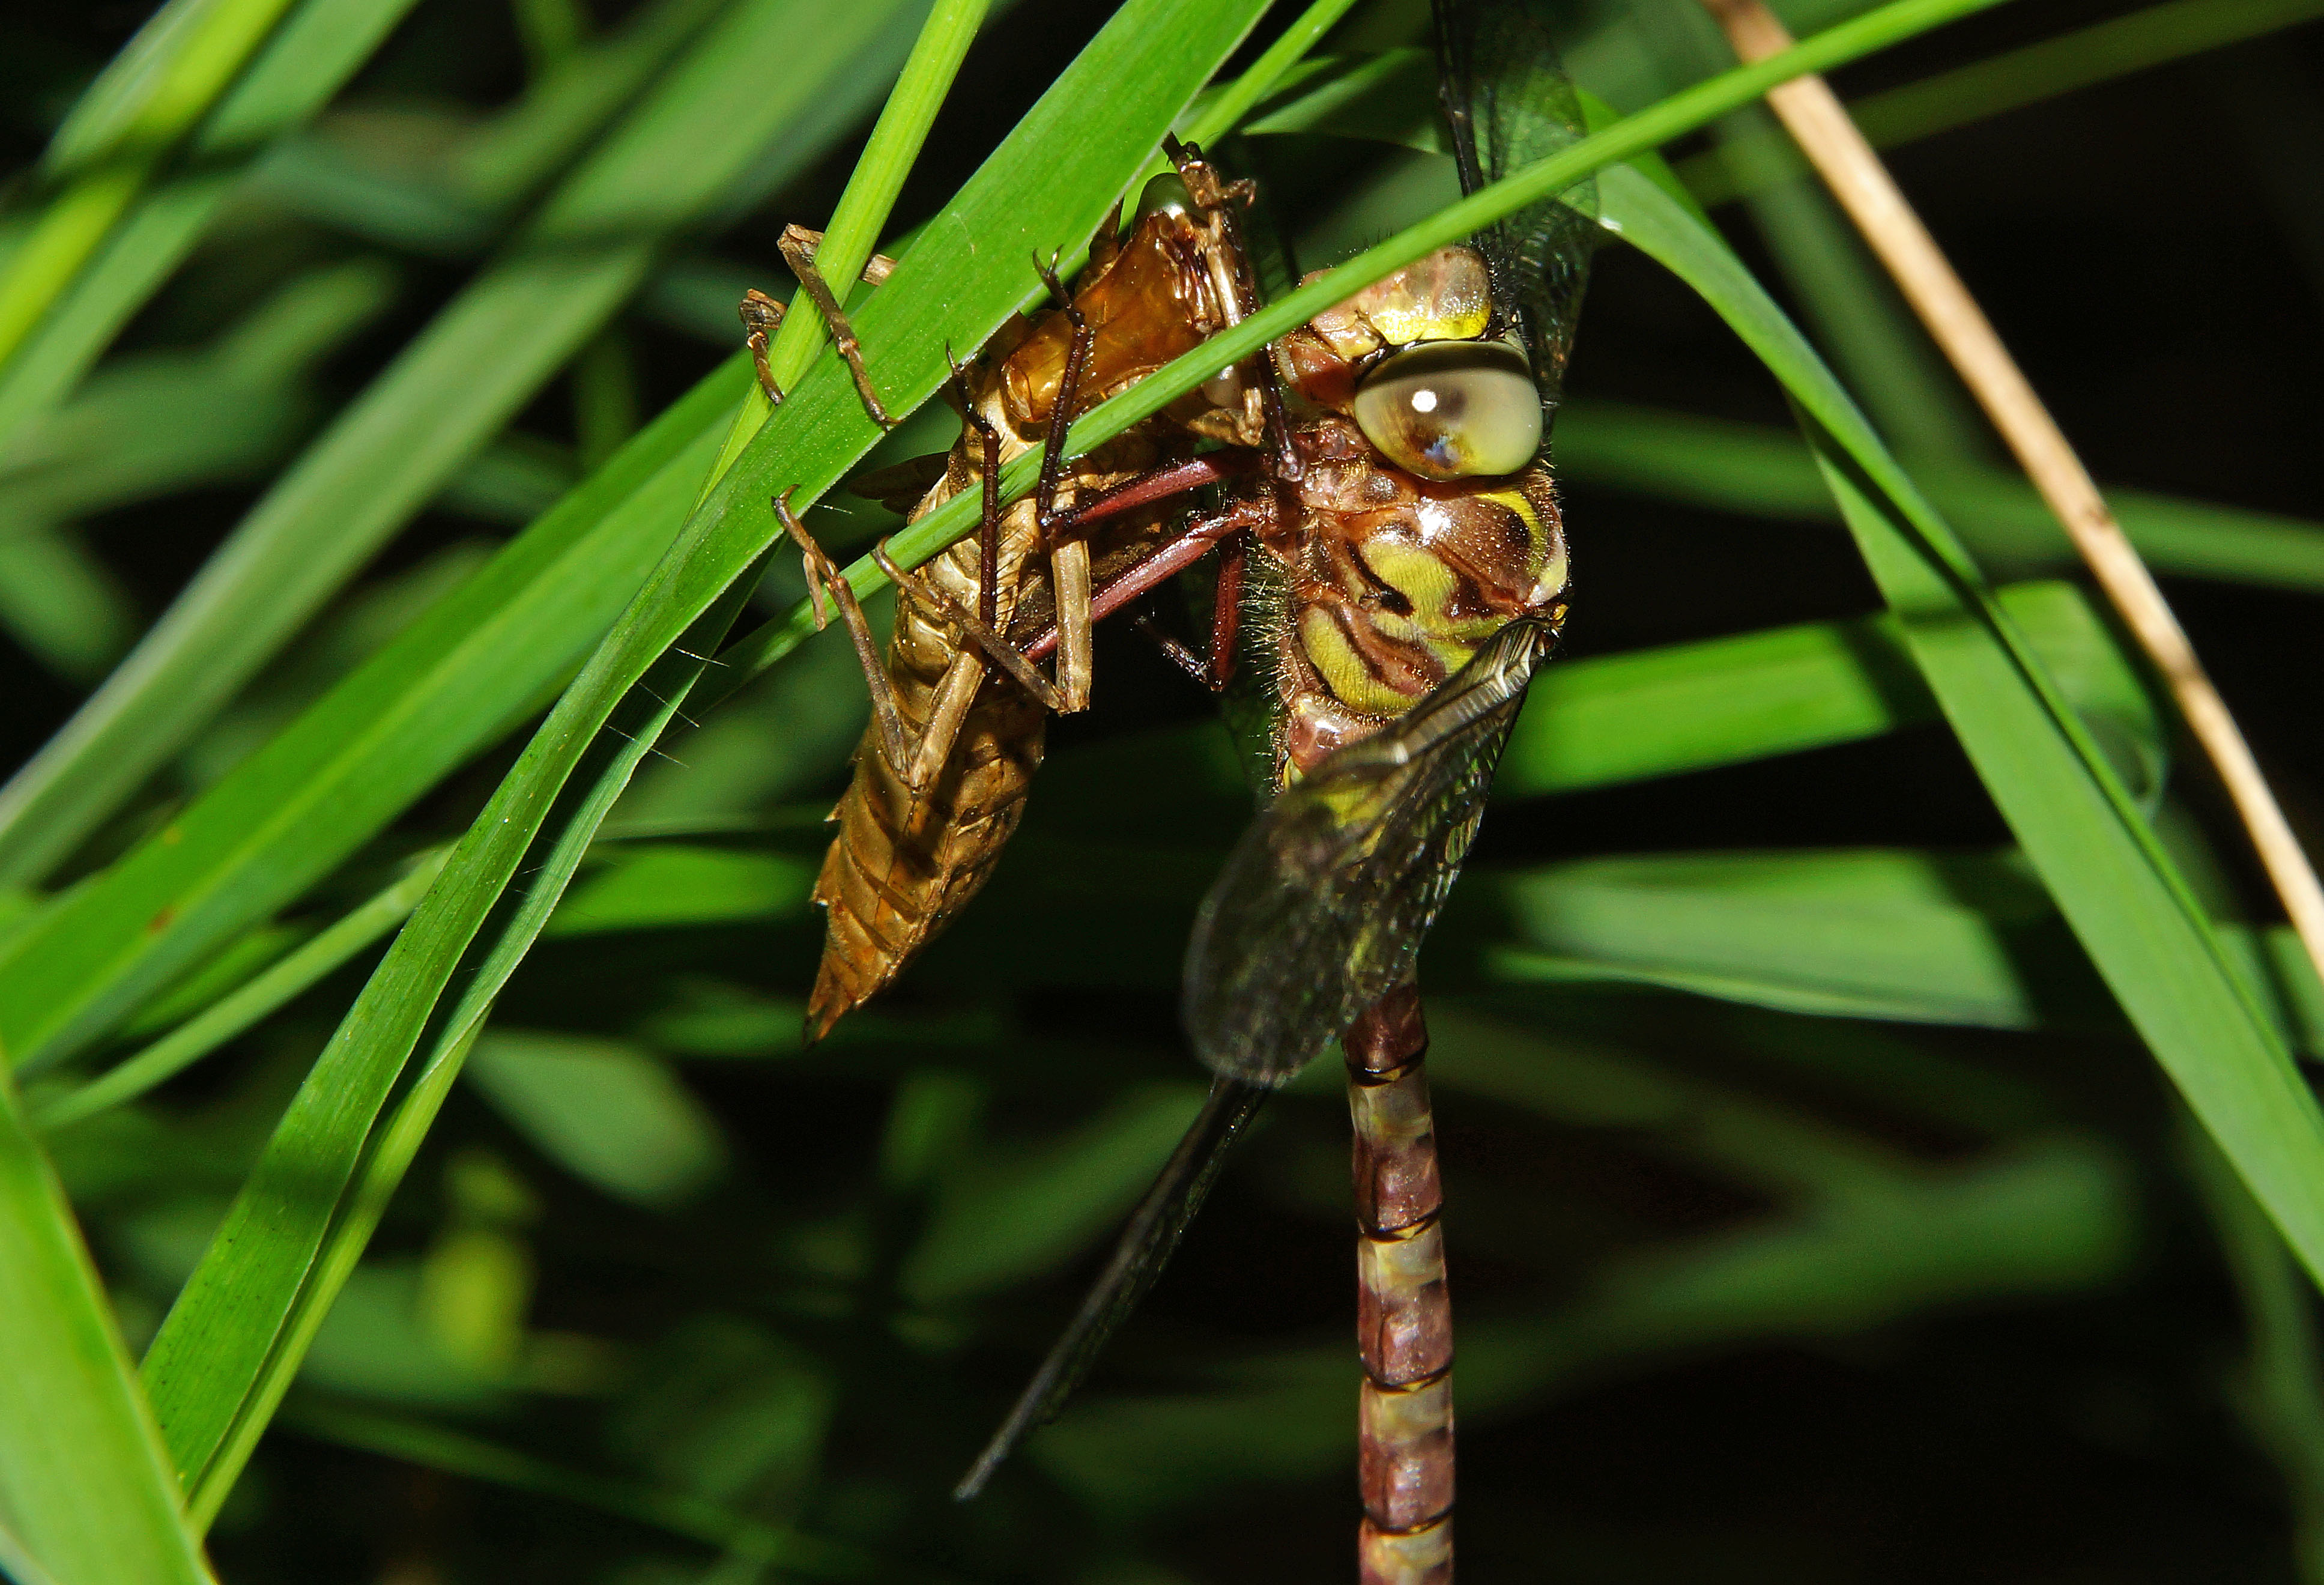
nature, grass, flower, photo, green, insect, macro, botany, flora, fauna, invertebrate, close up, animals, dragonfly, naturaleza, wasp, a77, locust, g, ggl1, gaby1, xovesphoto, animales, gphoto, xelodegalicia, sonya77v, sonyslta77v, tamrom24135, macro photography, arthropod, gabrielcoru a, plant stem